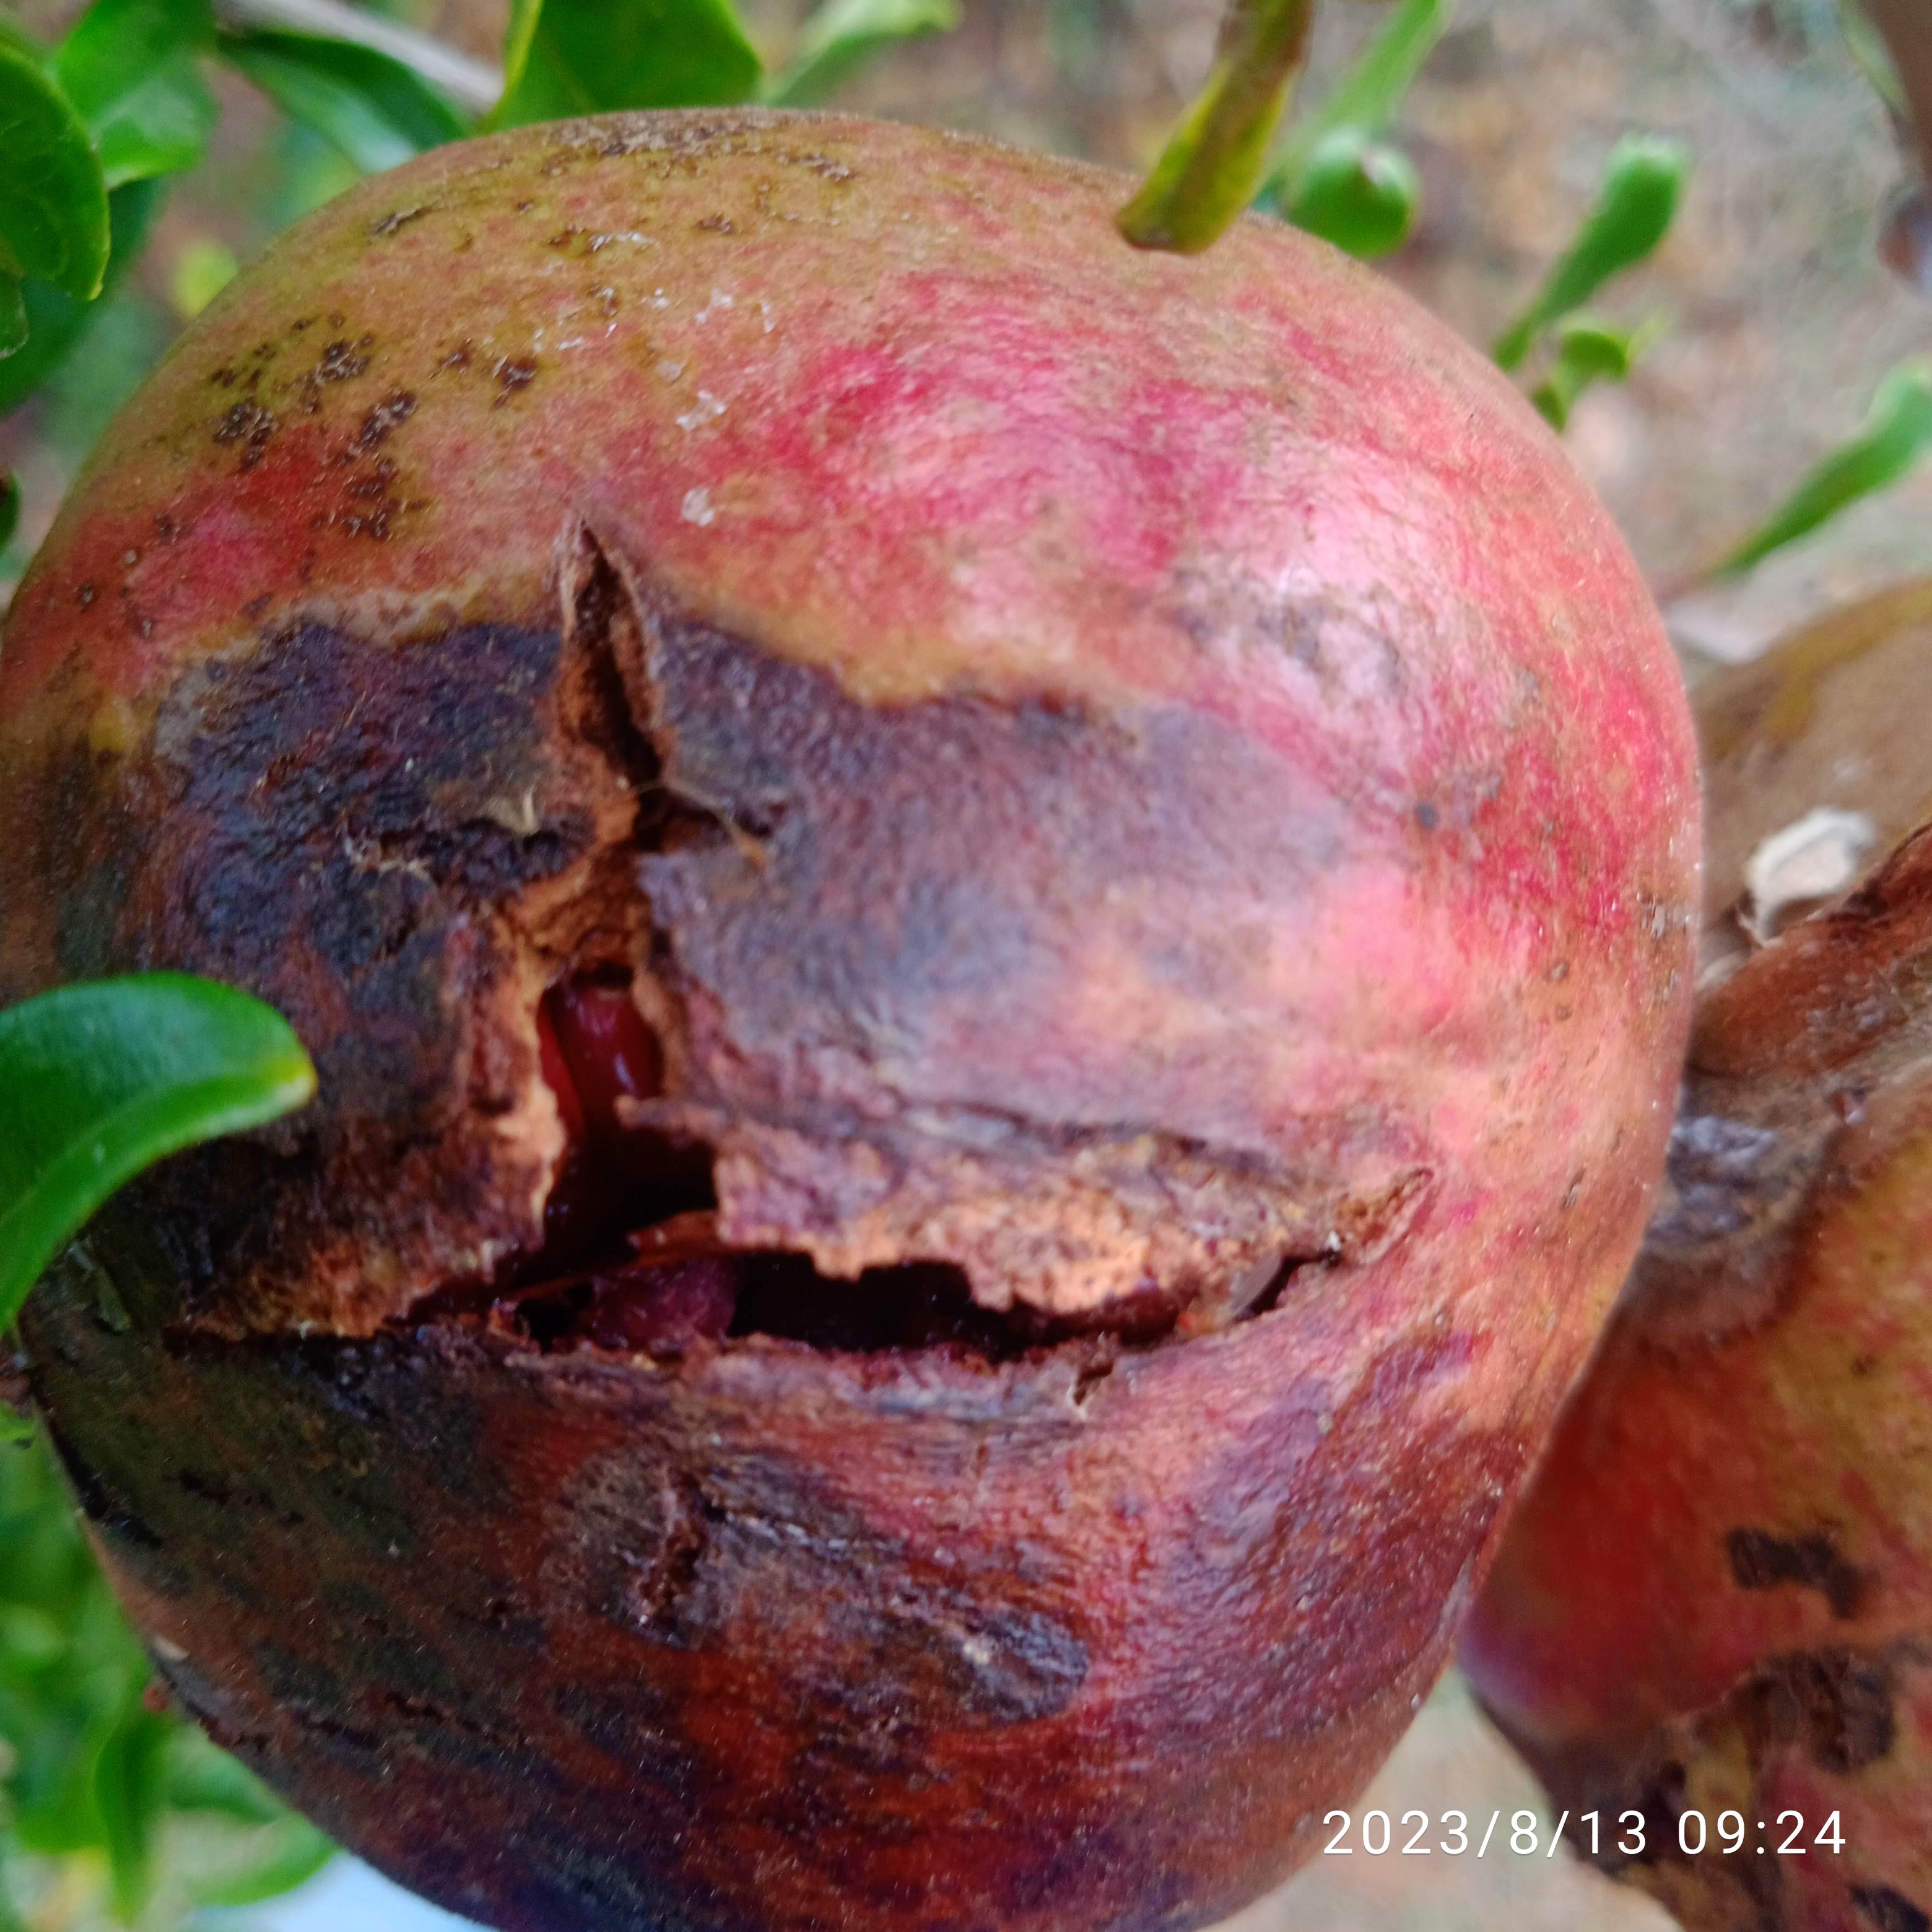
Label: Bacterial_Blight